Anarchism in China

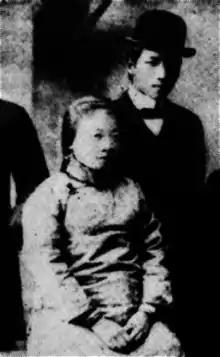
Liu Shipei and He Zhen

In 1903, Liu Shipei and He Zhen married and moved to Shanghai. Here the newlywed couple joined the anti-Qing Restoration Society, in which Liu developed the doctrine of "guocui" and edited the journal "National Essence", while the Society's founder Cai Yuanpei oversaw He Zhen's education at the Patriotic Women's School. The Society's activities in Shanghai quickly attracted government suppression and the couple were forced to flee into exile in Tokyo, where they joined a group of revolutionaries that introduced them to the ideas of anarchism. The pair went on to establish the Society for the Study of Socialism, began to promote an anti-modernist and agrarianist take on anarchism. The Tokyo anarchists drew greatly from ancient Chinese philosophers such as Laozi, who the group held to be the founding father of Chinese anarchism, and Xu Xing, whose agriculturalist philosophy deeply inspired the group's agrarian utopianism. While from the works of western anarchists, the Tokyo group found inspiration in the literature of Leo Tolstoy, whose idealization of agrarianism and opposition to commercialism aligned closely with their own philosophy.